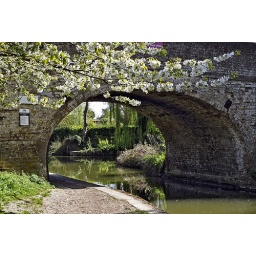
The road over this bridge leads into Marsworth village passing a very good pub.The village church is worth a visit,also